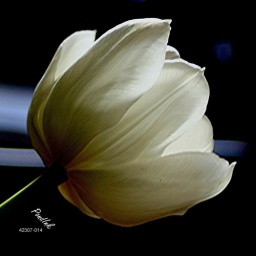
shot in natural light, as I saw it...the blue comes from a stained glass window from whence the light came.